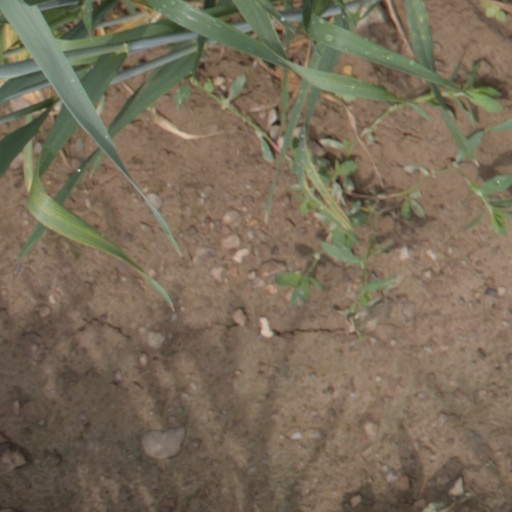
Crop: wheat